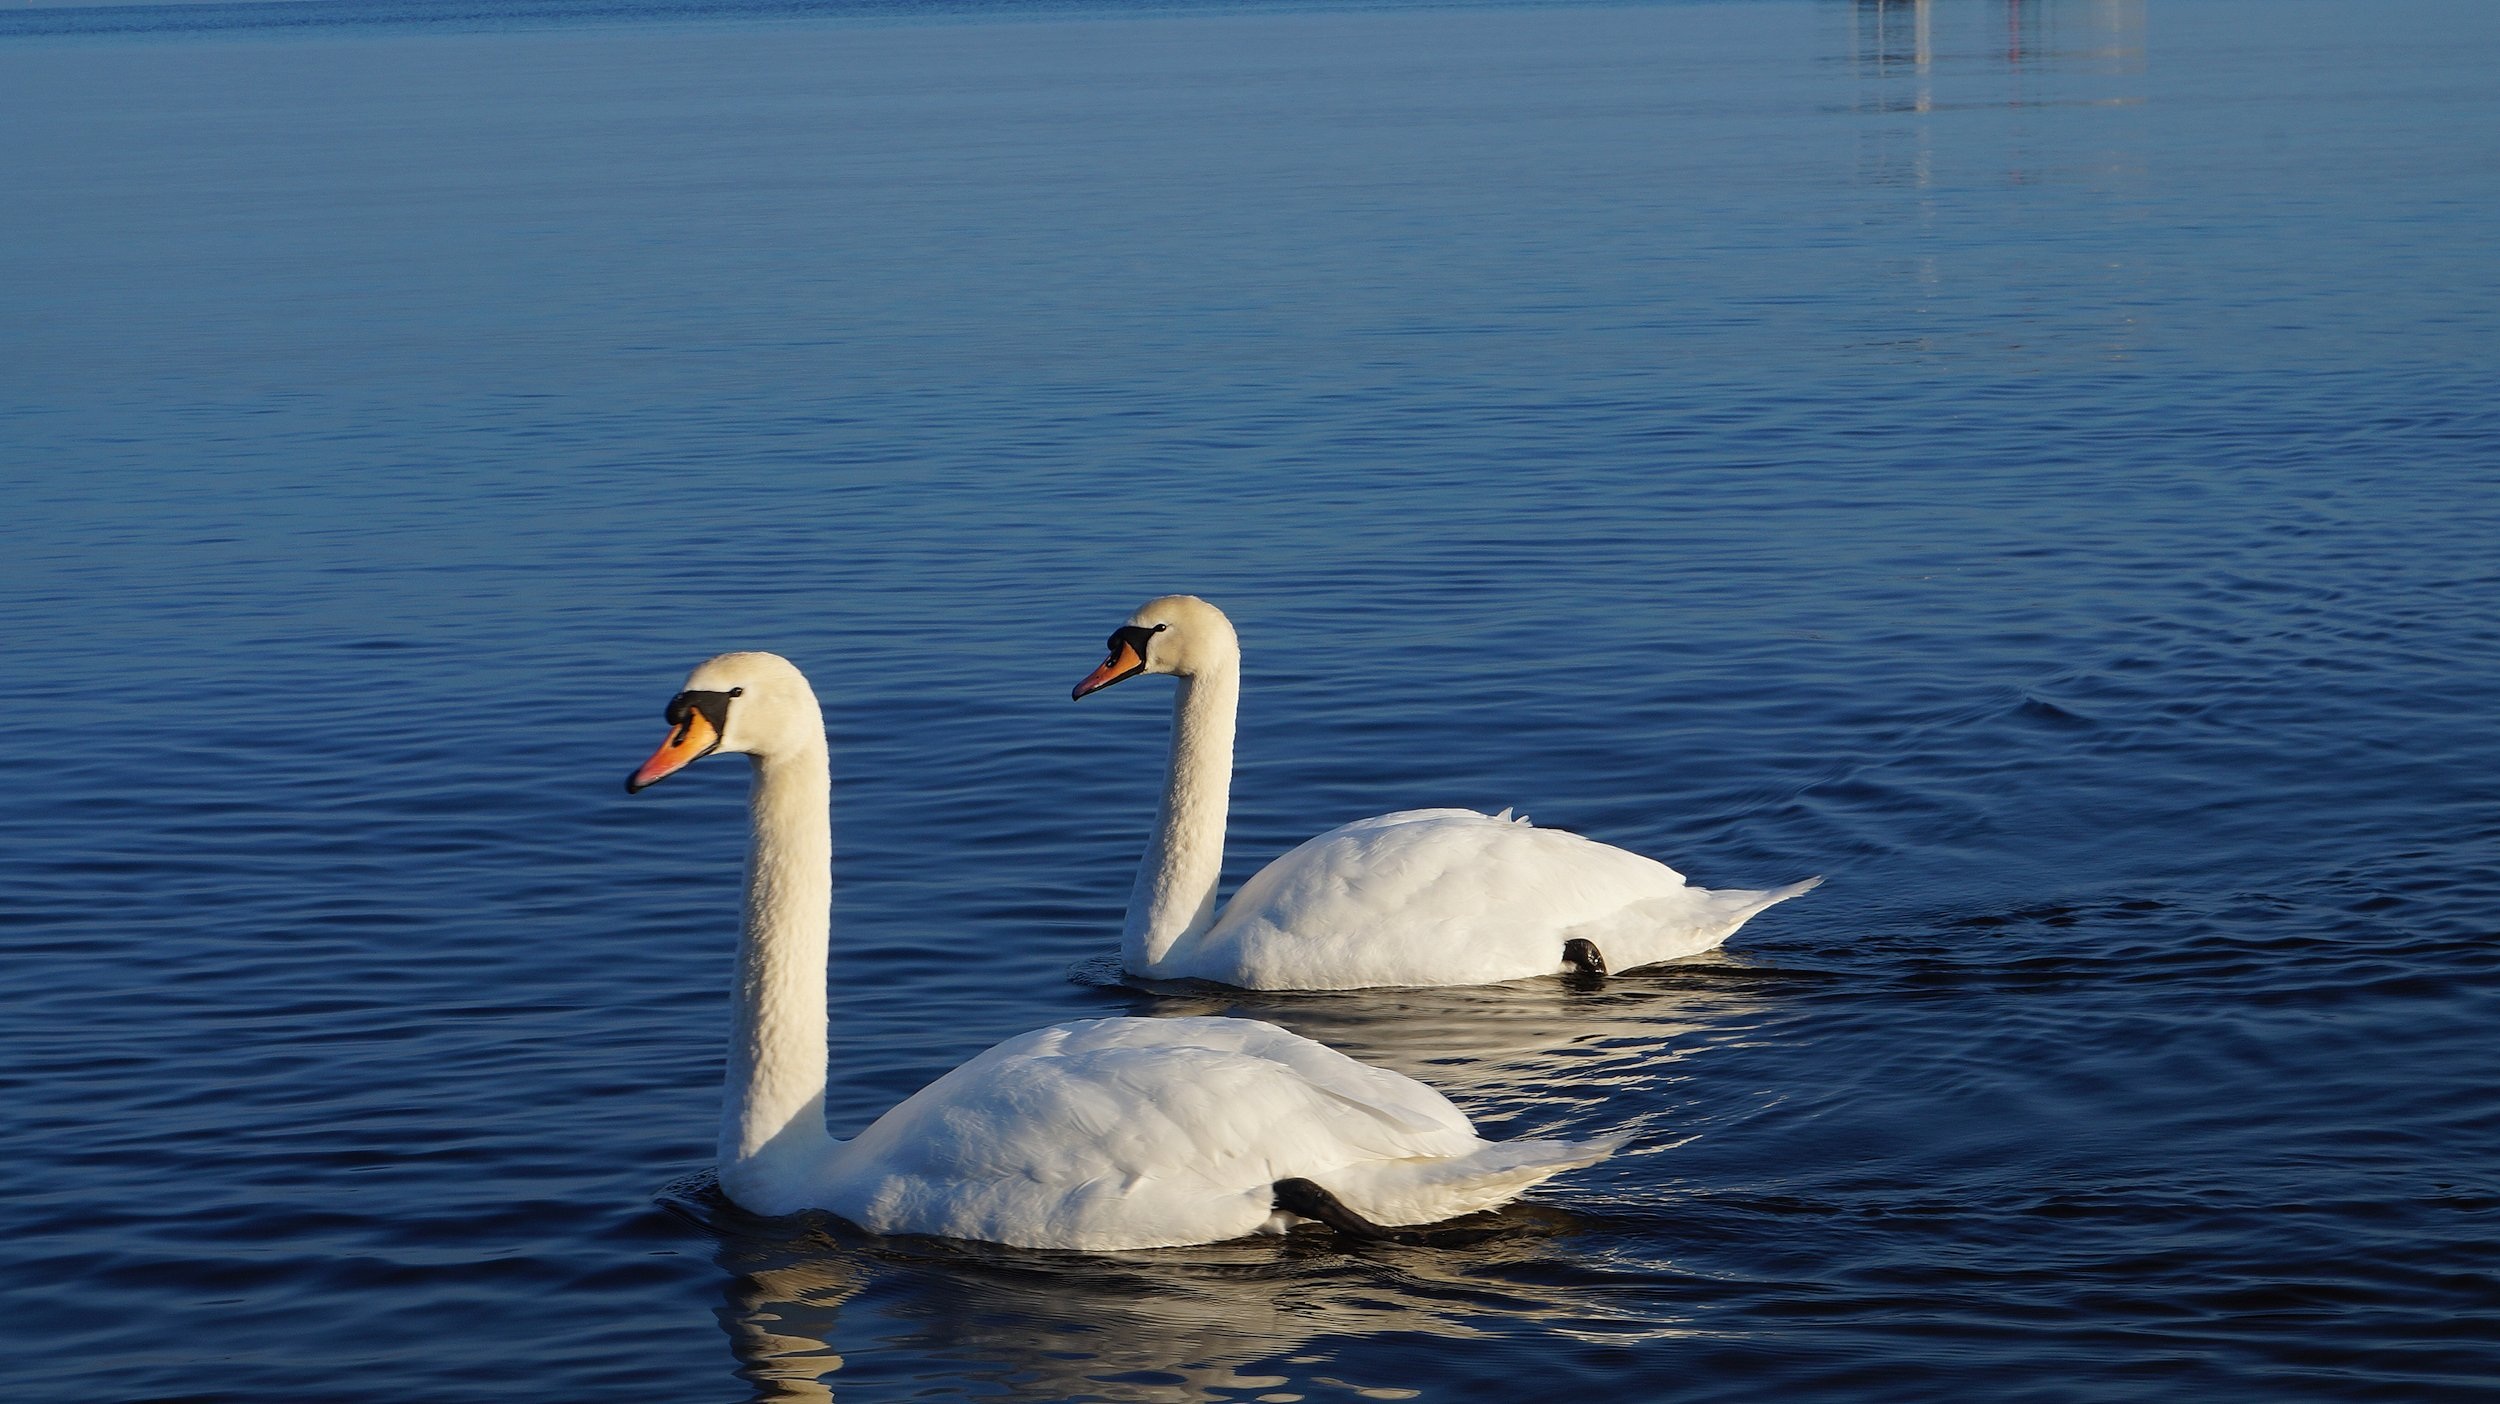
sea, water, nature, bird, wing, pen, beak, birds, swan, animals, swans, vertebrate, waterfowl, water bird, ducks geese and swans